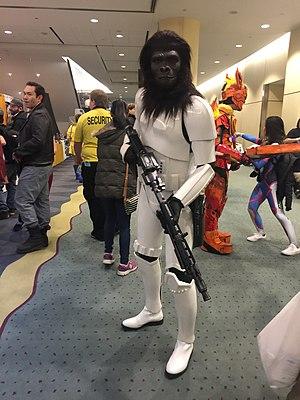
Gorilla, les Gorilles, est un genre de singes appartenant à la famille des Hominidés.